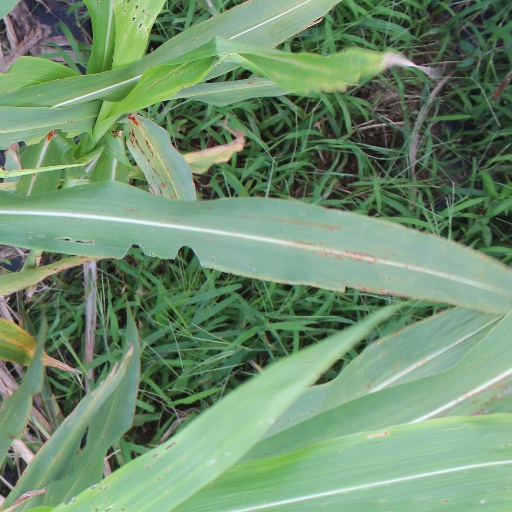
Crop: sorghum